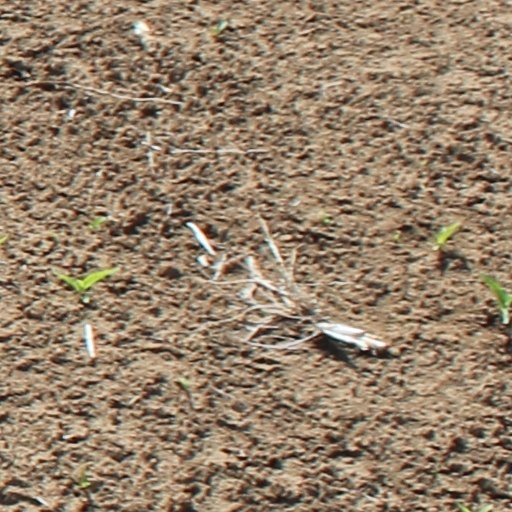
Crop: wheat